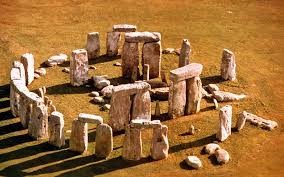
Landmark: Stonehenge